Tung-Sol

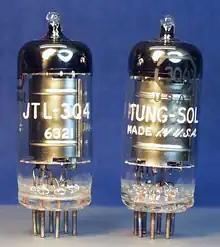
Military Spec MIL-E-1 343 miniature power output pentode type 3Q4 brand JAN, manufactured in Weatherly plant

Between 1941 and 1946, Tung-Sol had undertaken extensive expansion of its plant and equipment in the field of miniature and sealed beam lamps. In 1945 a post-war expansion program allowed a $1 million secured loan, and the company listed another plant in Brooklyn in 1946 for manufacturing and also acquired a Pennsylvania electronic tube plant it was operating under lease agreement for war production. Tung-Sol moved machinery to the acquired plant in Pennsylvania from its Brooklyn and Newark plants that were idle in work due to labor shortage after the war. In 1946, Tung-Sol had about $1,6 million expenditures, by doubling the facilities that were not owned in 1941 and had begun making its own machinery, purchased items from external sources, glass blowing of miniature bulbs, and purchased General Electric and Westinghouse bases.